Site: brandenburg
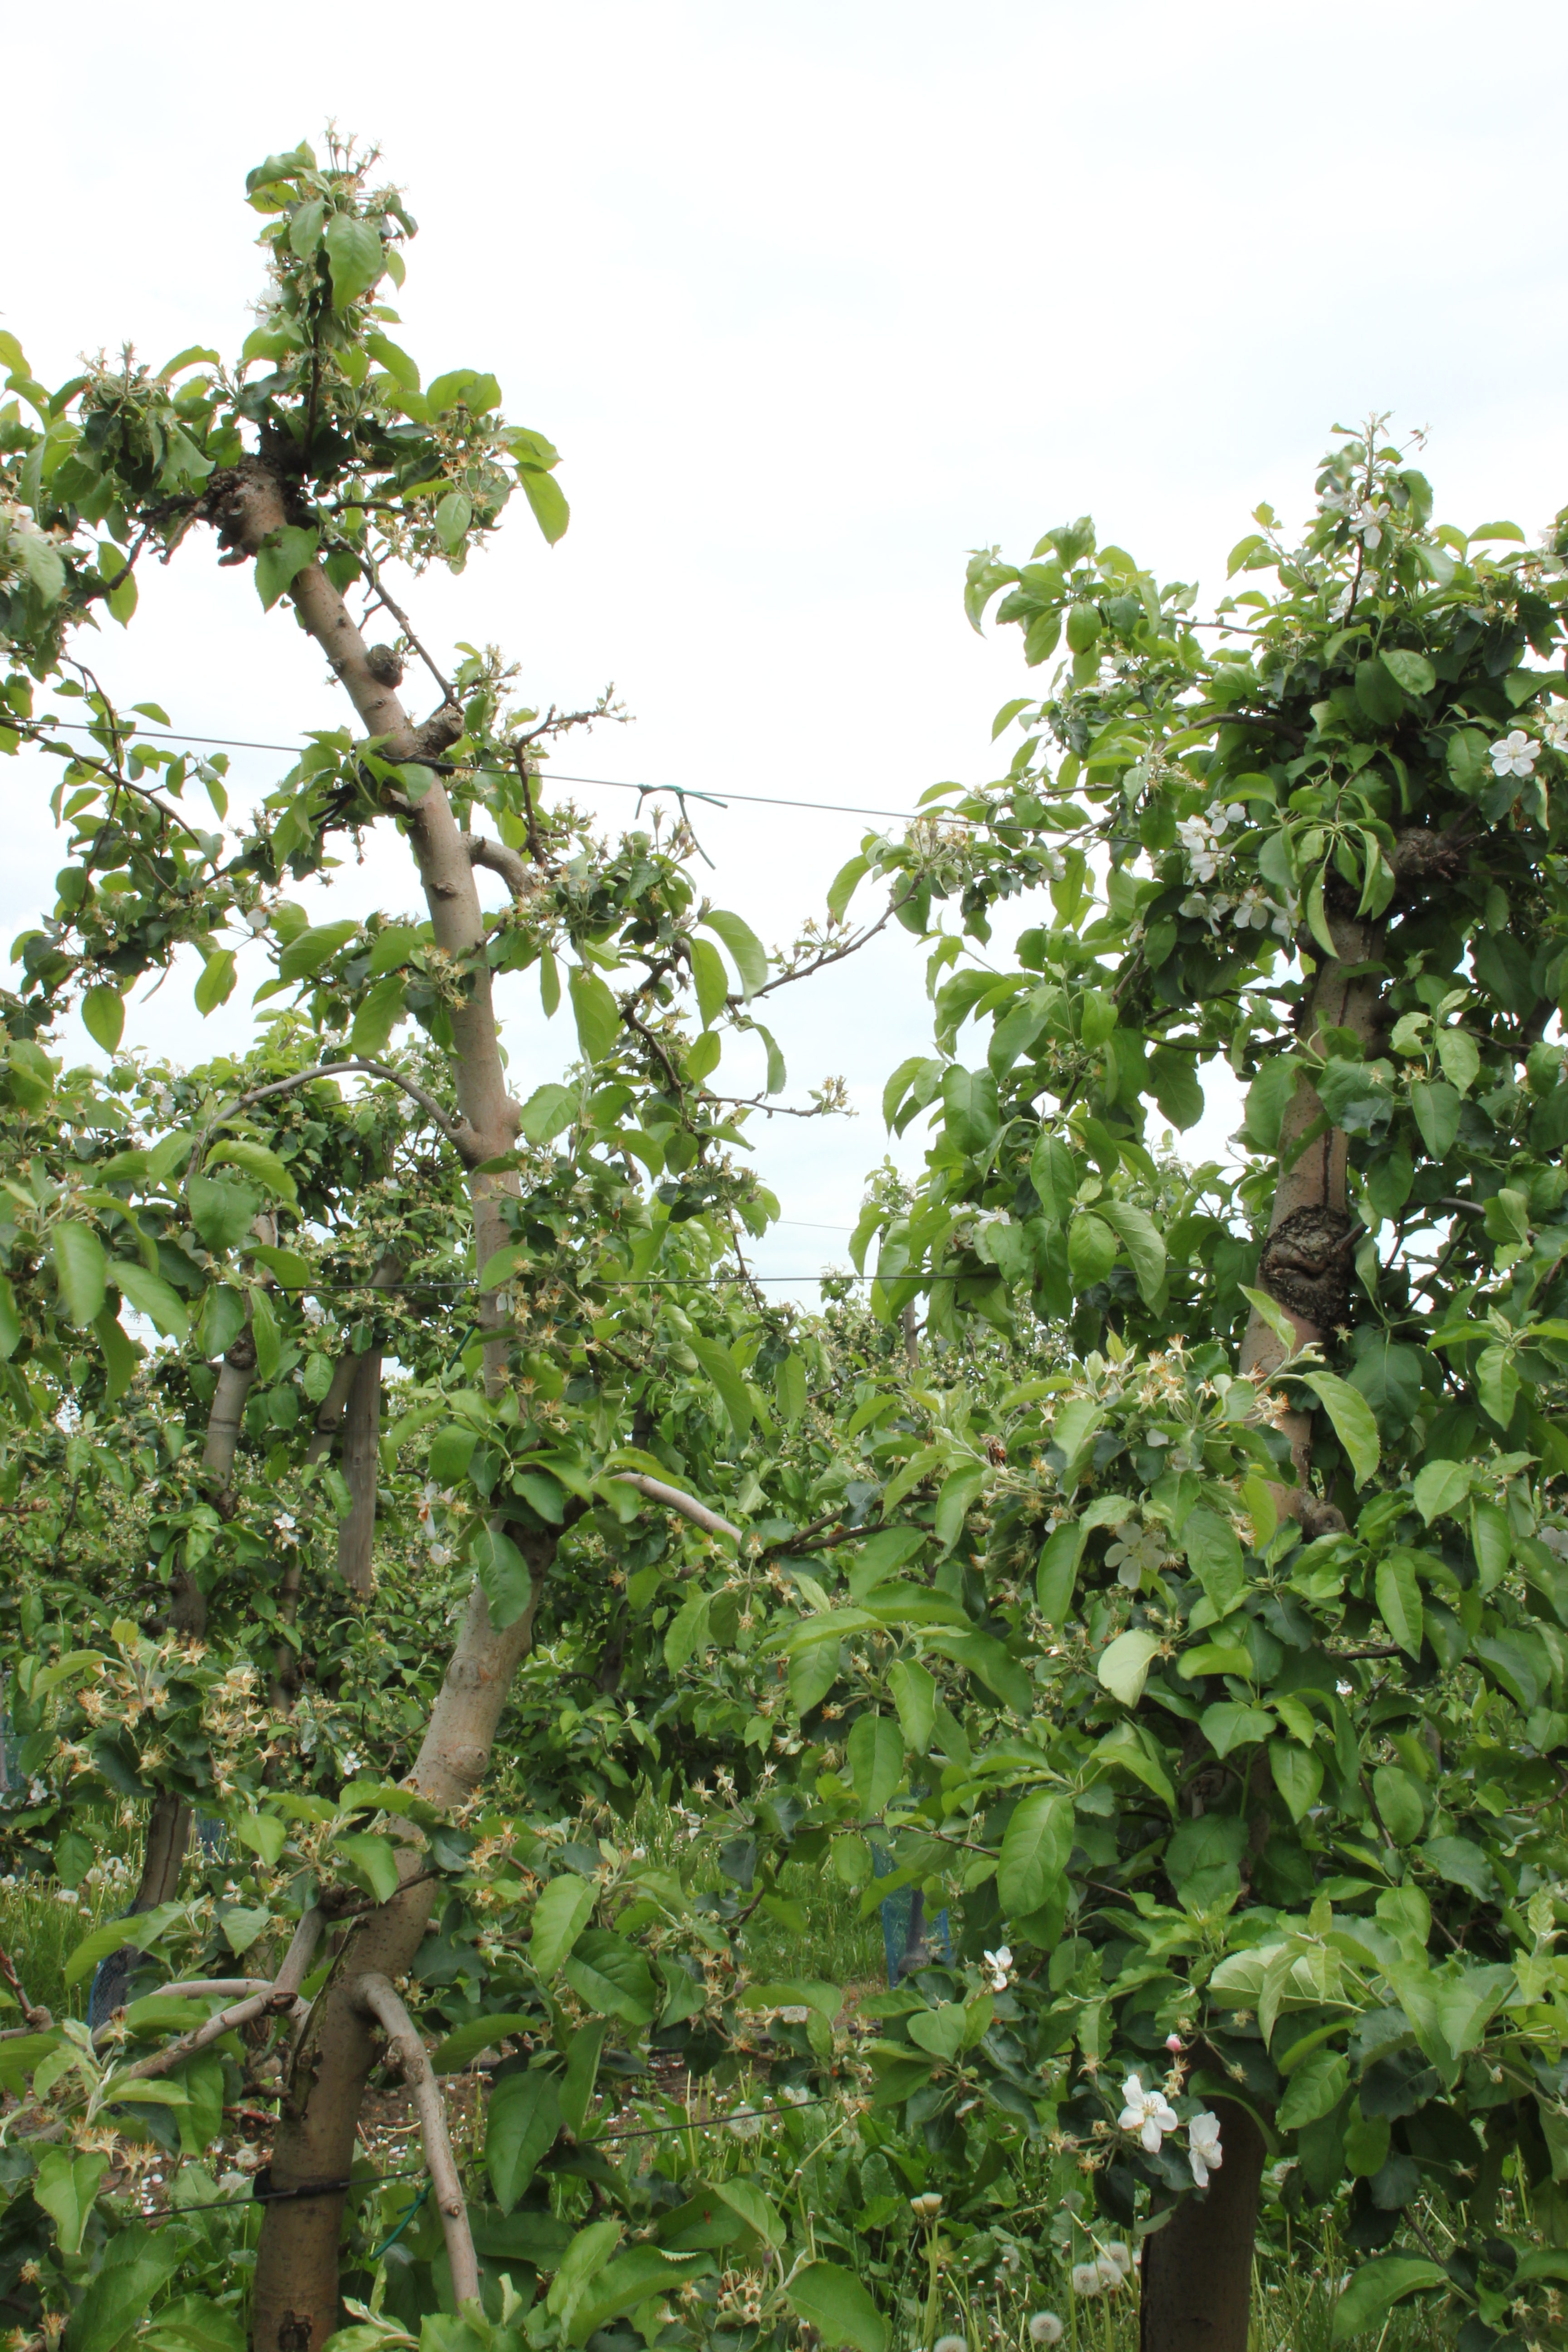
Growth stage (BBCH 67): Flowering